Digital cinematography

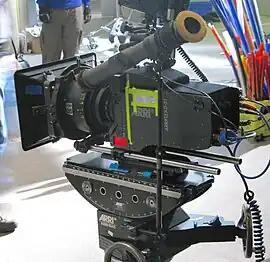
Arriflex D-21

Professional cameras include the Sony CineAlta(F) Series, Blackmagic Cinema Camera, Red One, Arriflex D-20, D-21 and Alexa, Panavision Genesis, Silicon Imaging SI-2K, Thomson Viper, Vision Research Phantom, IMAX 3D camera based on two Vision Research Phantom cores, Weisscam HS-1 and HS-2, GS Vitec noX, and the Fusion Camera System. Independent micro-budget filmmakers have also pressed low-cost consumer and prosumer cameras into service for digital filmmaking.